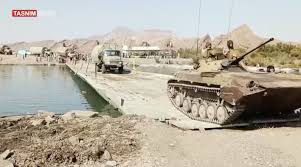
Label: BMP